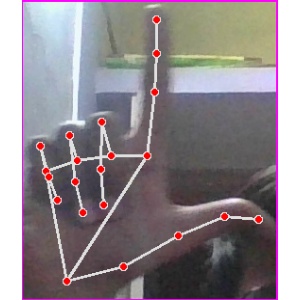
अक्षर: ल